Brooklyn

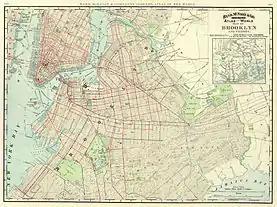
Brooklyn in 1897

The rapidly growing population needed more water, so the City built centralized waterworks, including the Ridgewood Reservoir. The municipal Police Department, however, was abolished in 1854 in favor of a Metropolitan force covering also New York and Westchester Counties. In 1865 the Brooklyn Fire Department (BFD) also gave way to the new Metropolitan Fire District.